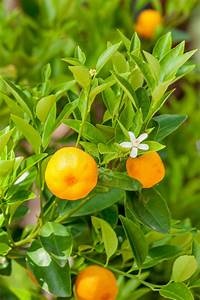
Label: mandarine